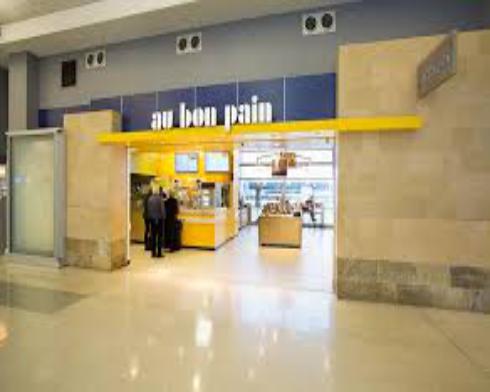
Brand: Au Bon Pain
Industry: Food